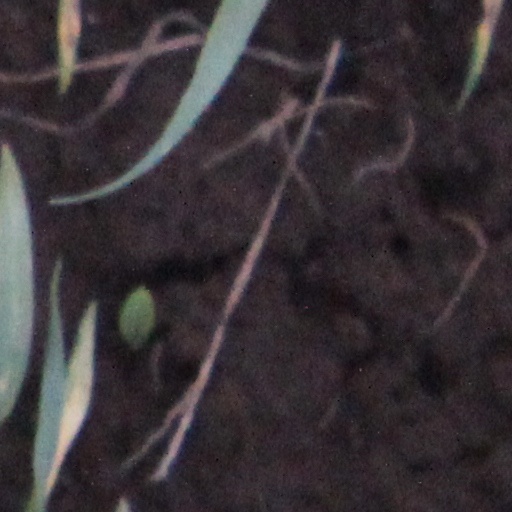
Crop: wheat